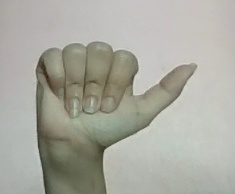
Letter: dhad